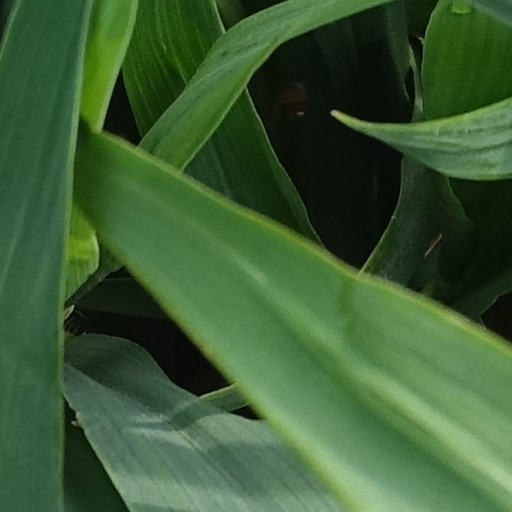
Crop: wheat